Answer in natural language. Considering the relative positions, where is dark brown wooden bunk bed with blue bedding with respect to brown colour desk lisabo? Choose between the following options: right or left
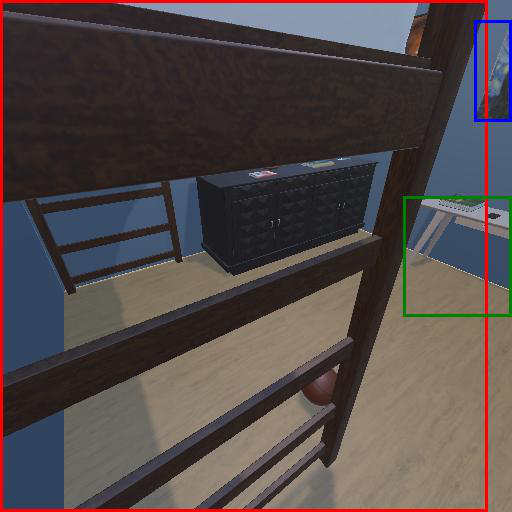
<answer>left</answer>